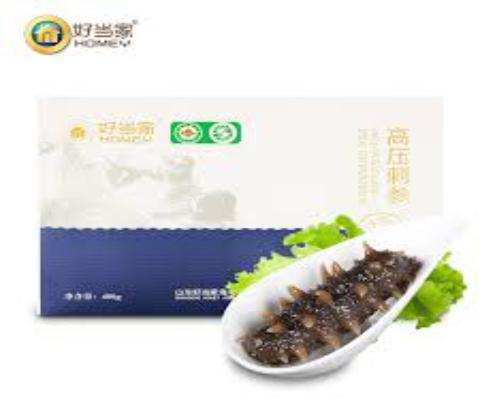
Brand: Homey
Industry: Food